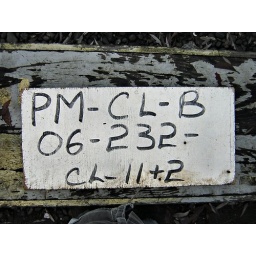
Sign found floating on beach after a storm. Background: wooden bench by firepit in the backyard.